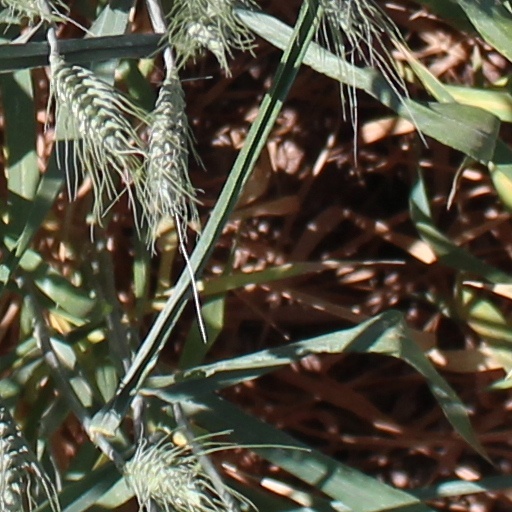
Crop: wheat